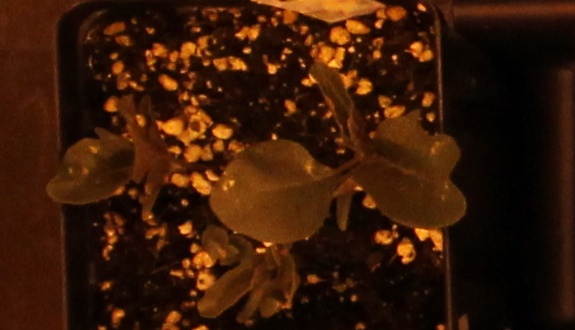
Label: Redroot Pigweed